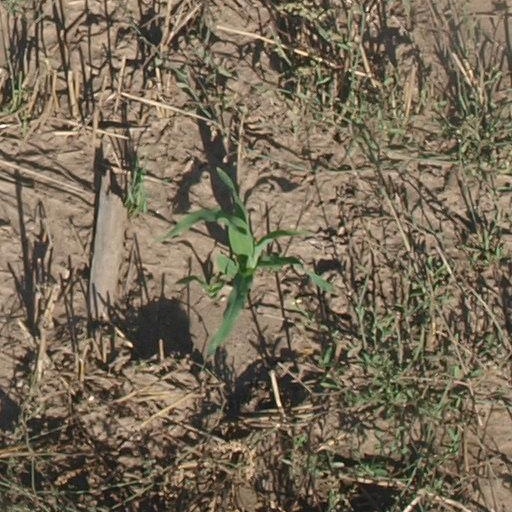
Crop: maize; corn